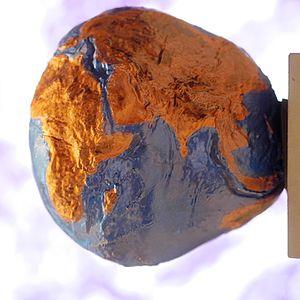
Les premiers travaux de triangulation à grande échelle sont initiés en France au XVIIᵉ siècle. À l'époque, faute de carte correcte sur le plan géométrique, les distances entre les différentes villes du royaume ne sont que très approximatives ; elles s'évaluent plutôt par une notion de temps : le nombre de jours de chevauchée.
Un géoïde est une surface équipotentielle de référence du champ de pesanteur terrestre.